British logistics in the Normandy campaign

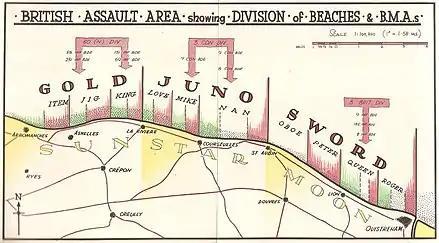
Map of British D-Day assault beaches

British logistics played a key role in the success of Operation Overlord, the Allied invasion of France in June 1944. The objective of the campaign was to secure a lodgement on the mainland of Europe for further operations. The Allies had to land sufficient forces to overcome the initial opposition and build them up faster than the Germans could respond. Planning for this operation had begun in 1942. The Anglo-Canadian force, the 21st Army Group, consisted of the British Second Army and Canadian First Army. Between them, they had six armoured divisions (including the Polish 1st Armoured Division), ten infantry divisions, two airborne divisions, nine independent armoured brigades and two commando brigades. Logistical units included six supply unit headquarters, 25 Base Supply Depots (BSDs), 83 Detail Issue Depots (DIDs), 25 field bakeries, 14 field butcheries and 18 port detachments. The army group was supported over the beaches and through the Mulberry artificial port specially constructed for the purpose.